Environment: real
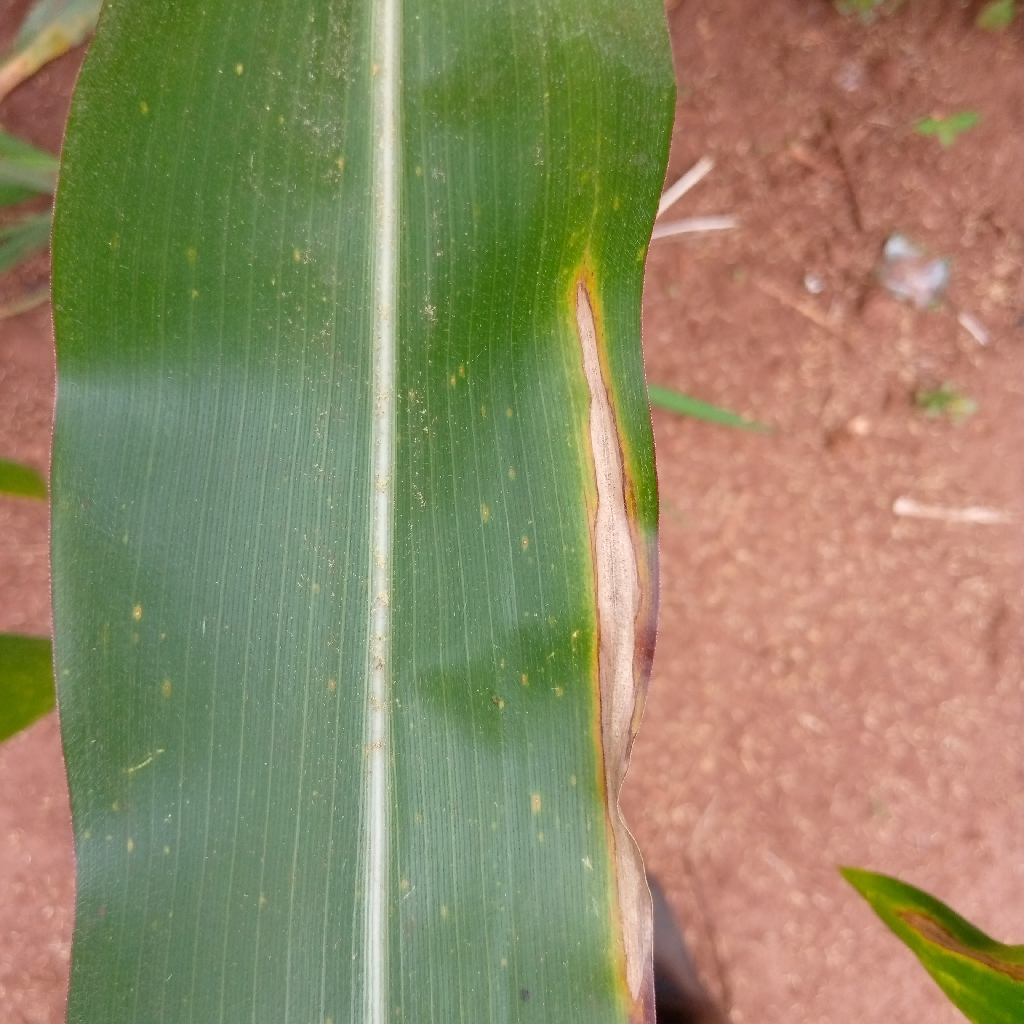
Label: northern_corn_leaf_blight